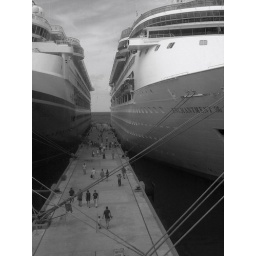
This pic was taken through a salt sprayed window from a building on the pier in Cozumel, Mexico.